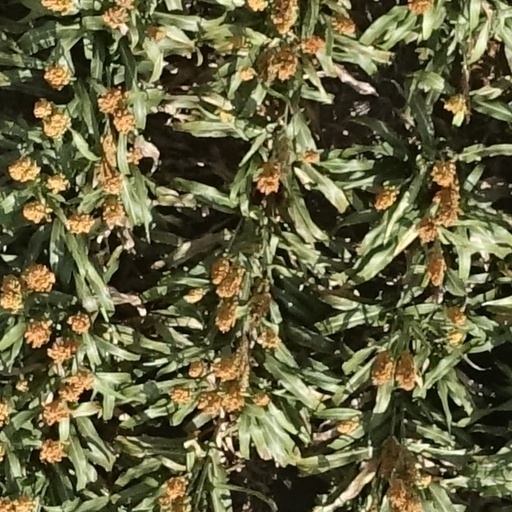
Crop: sorghum